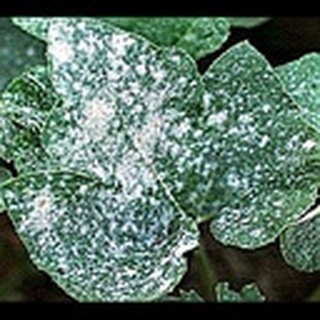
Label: cotton_powdery_mildew